Settlements of Otaibah

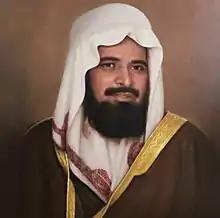
Majid bin Khulaila Al-Otaibi

An old water fetching site of the Pre-Islamic era, it was the first settlement for the Da'ajeen of the tribe of Otaiba. Its founder is Prince Manahi bin Khalid bin Hasher al-Hidal founded the settlement in 1919. When he died in 1939, his son Sajdi took responsibility of the settlement until 1968. He was then followed by a grandson, Manahi, who remained a governor over its domain until his death in 2001. Its supervising officer in the early 21st century is Sheikh Sajdi bin Manahi bin Sajdi bin Manahi bin Khalid al-Hidal. The settlement has been mentioned by many historians and was considered an Otaibah settlement since its conception. Its families and clans included Zamil, Mana, Faraj, Rihani and Zarkali. This settlement is characterized by its proximity to the province of Dawadmi, which is only 48 km away. Also, it is about 80 km away from Al-Quweiyya Governorate, and about 200 km away from the capital city of Riyadh. Furthermore, there are some mining sites in Al-Ridiniyat area of Al-Hafira.